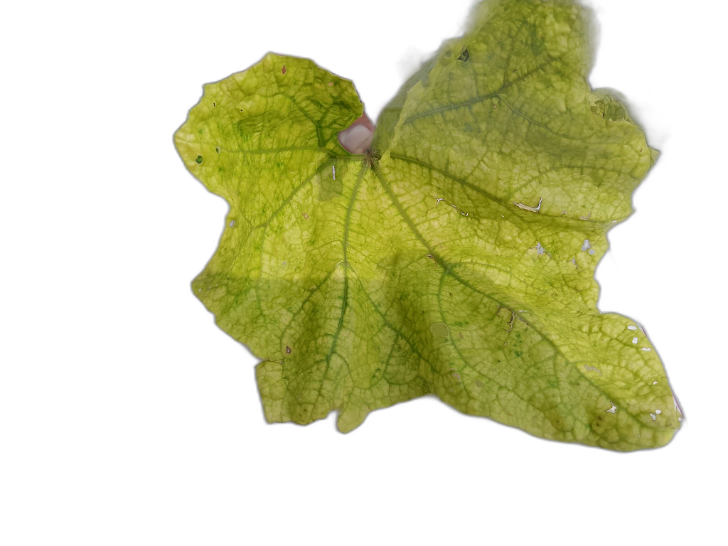
Crop: Zucchini
Label: Downy_Mildew